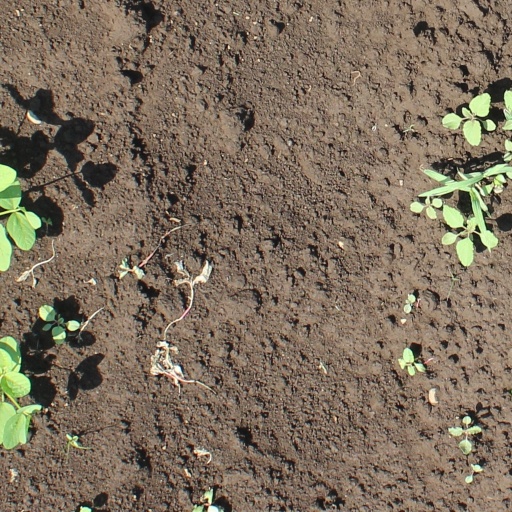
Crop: soybean